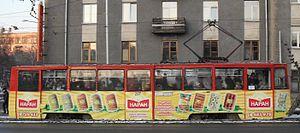
Le tramway d'Irkoutsk — un des systèmes de transport en commun d'Irkoutsk.